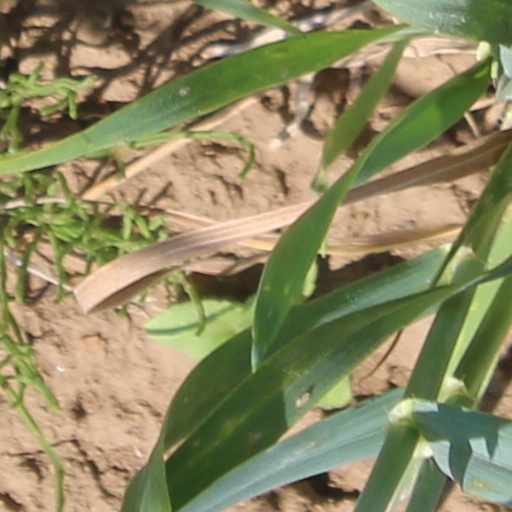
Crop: wheat